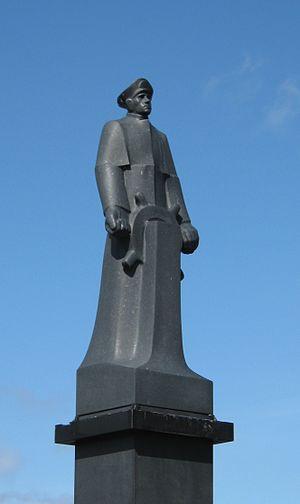
Leif Andreas Larsen, né le 9 janvier 1906 et mort le 12 octobre 1990 était un officier norvégien et l'officier naval le plus décoré de la Seconde Guerre mondiale. Il est sans doute la personne la plus connue à avoir participé au Shetland Bus.